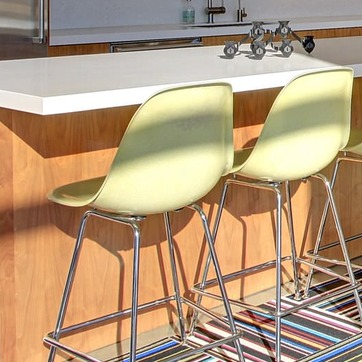
Material: plastic